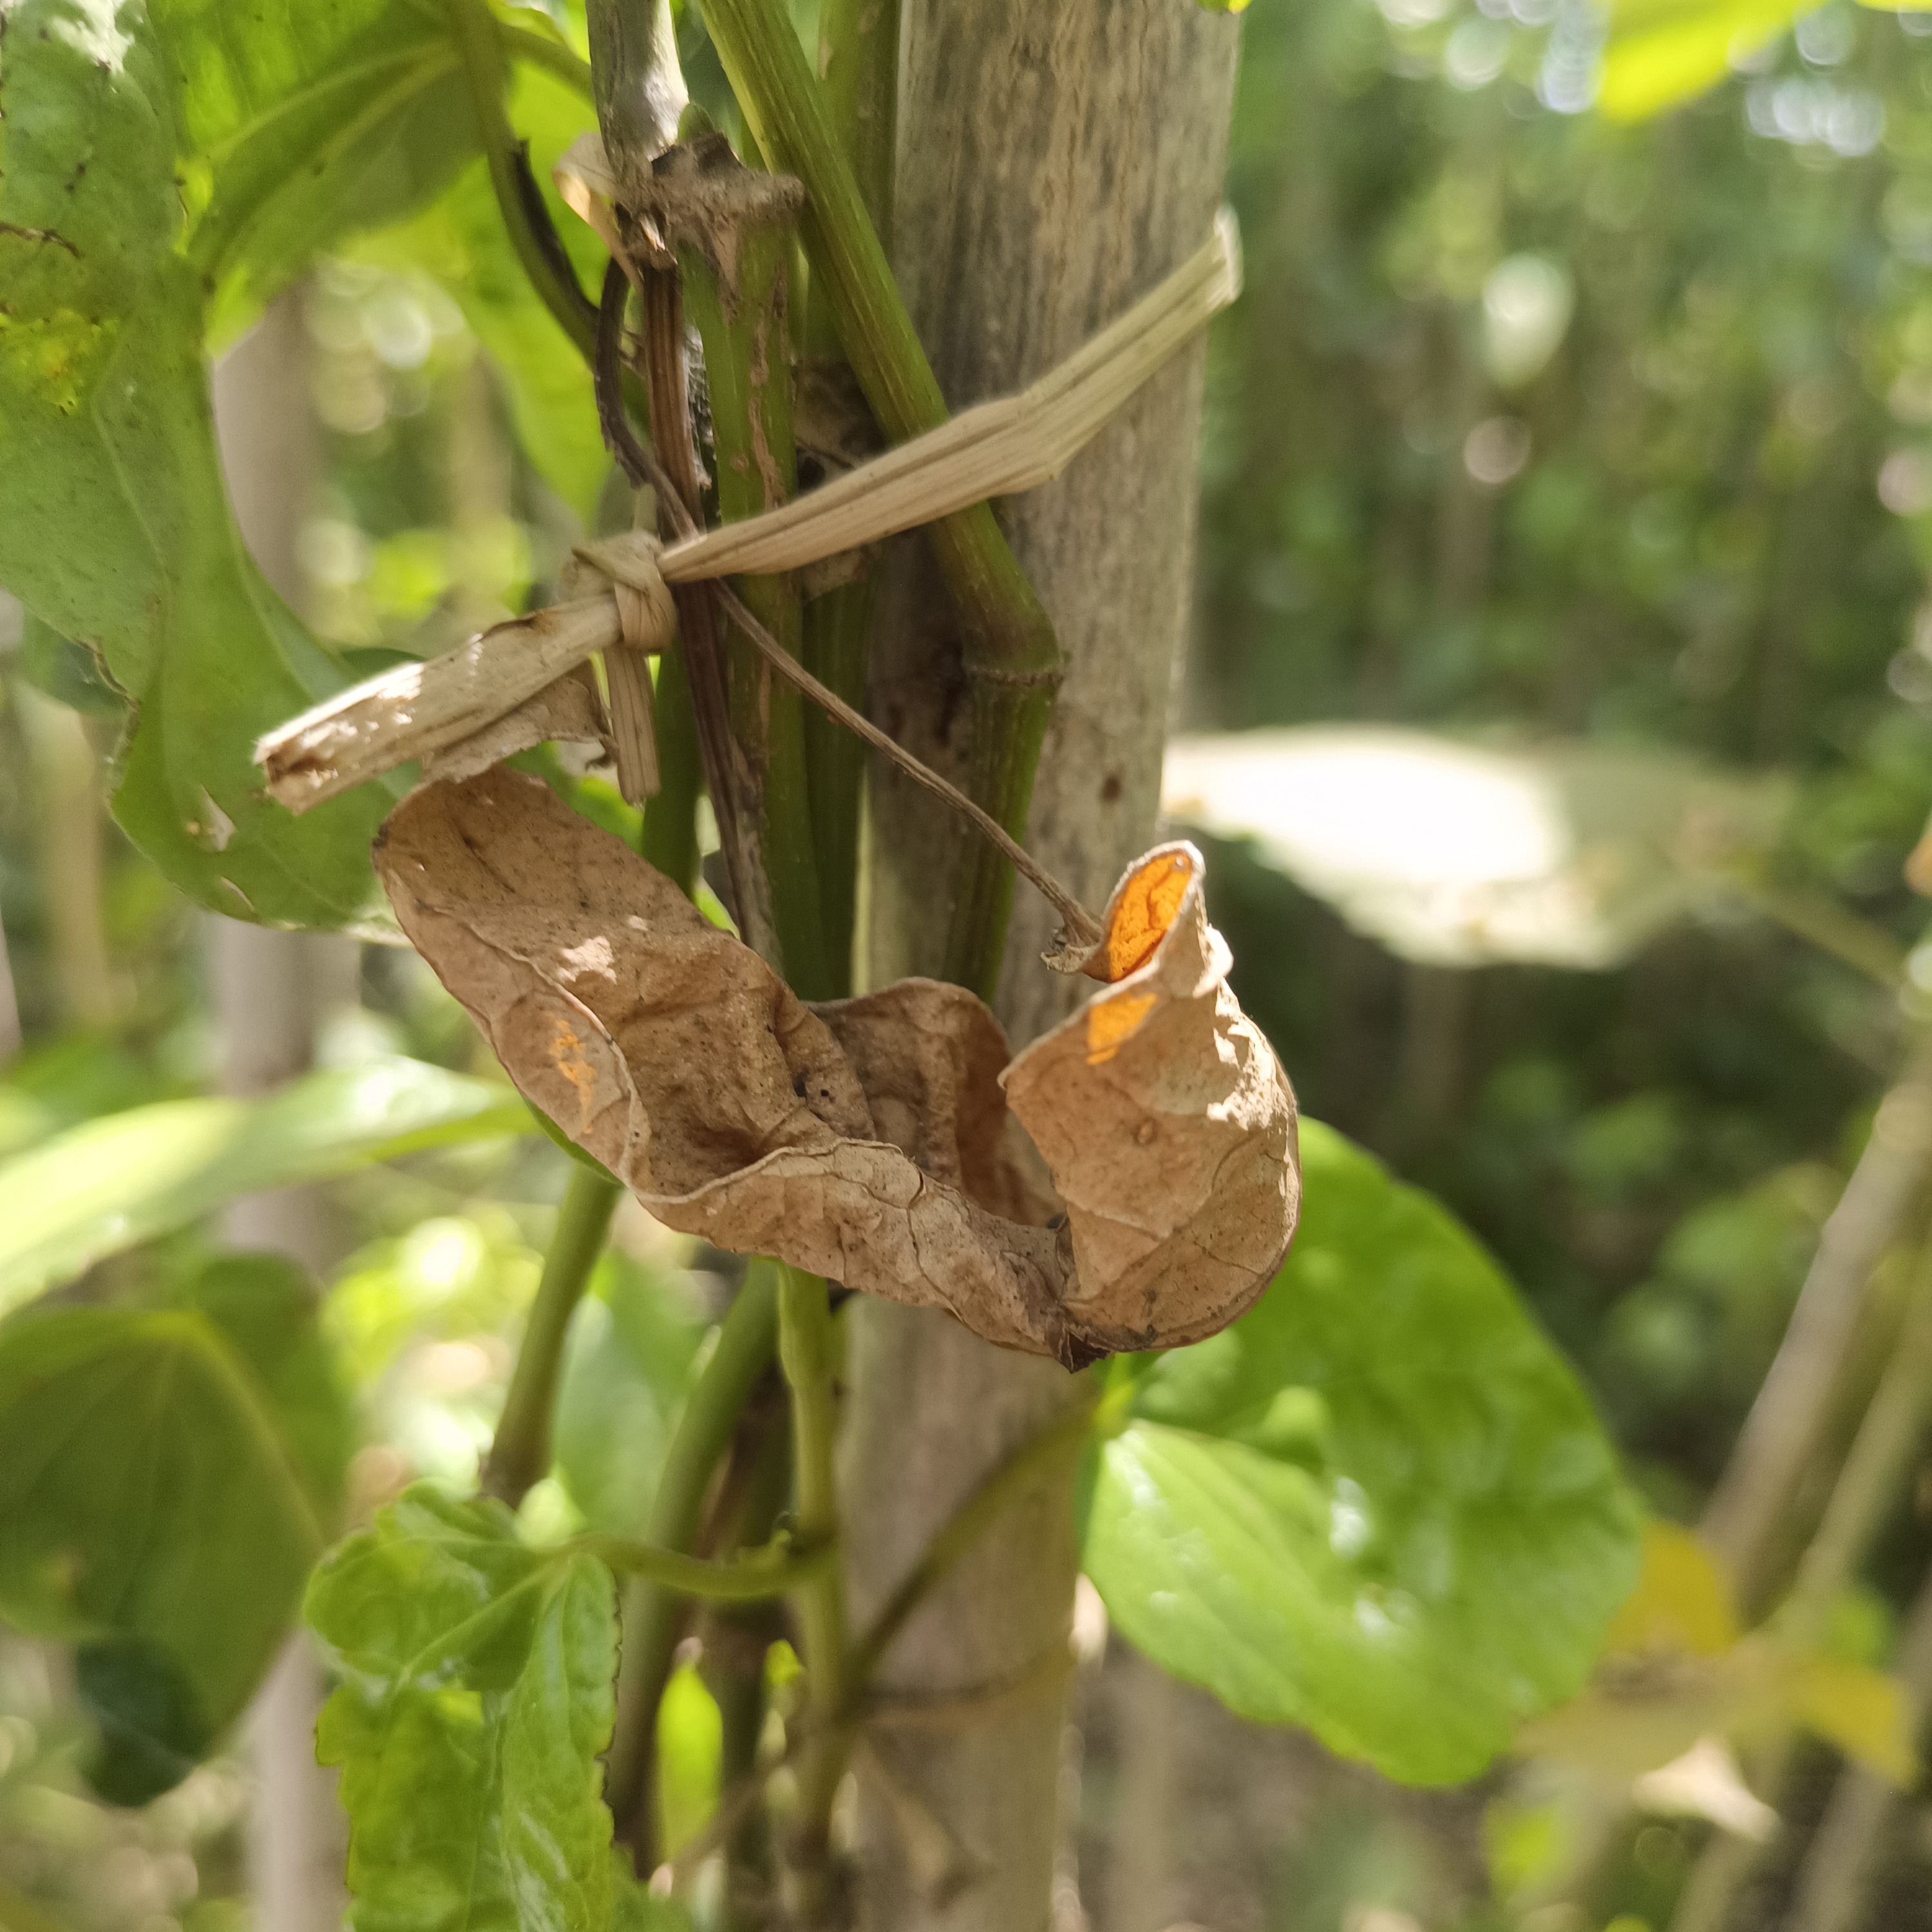
Label: Dried